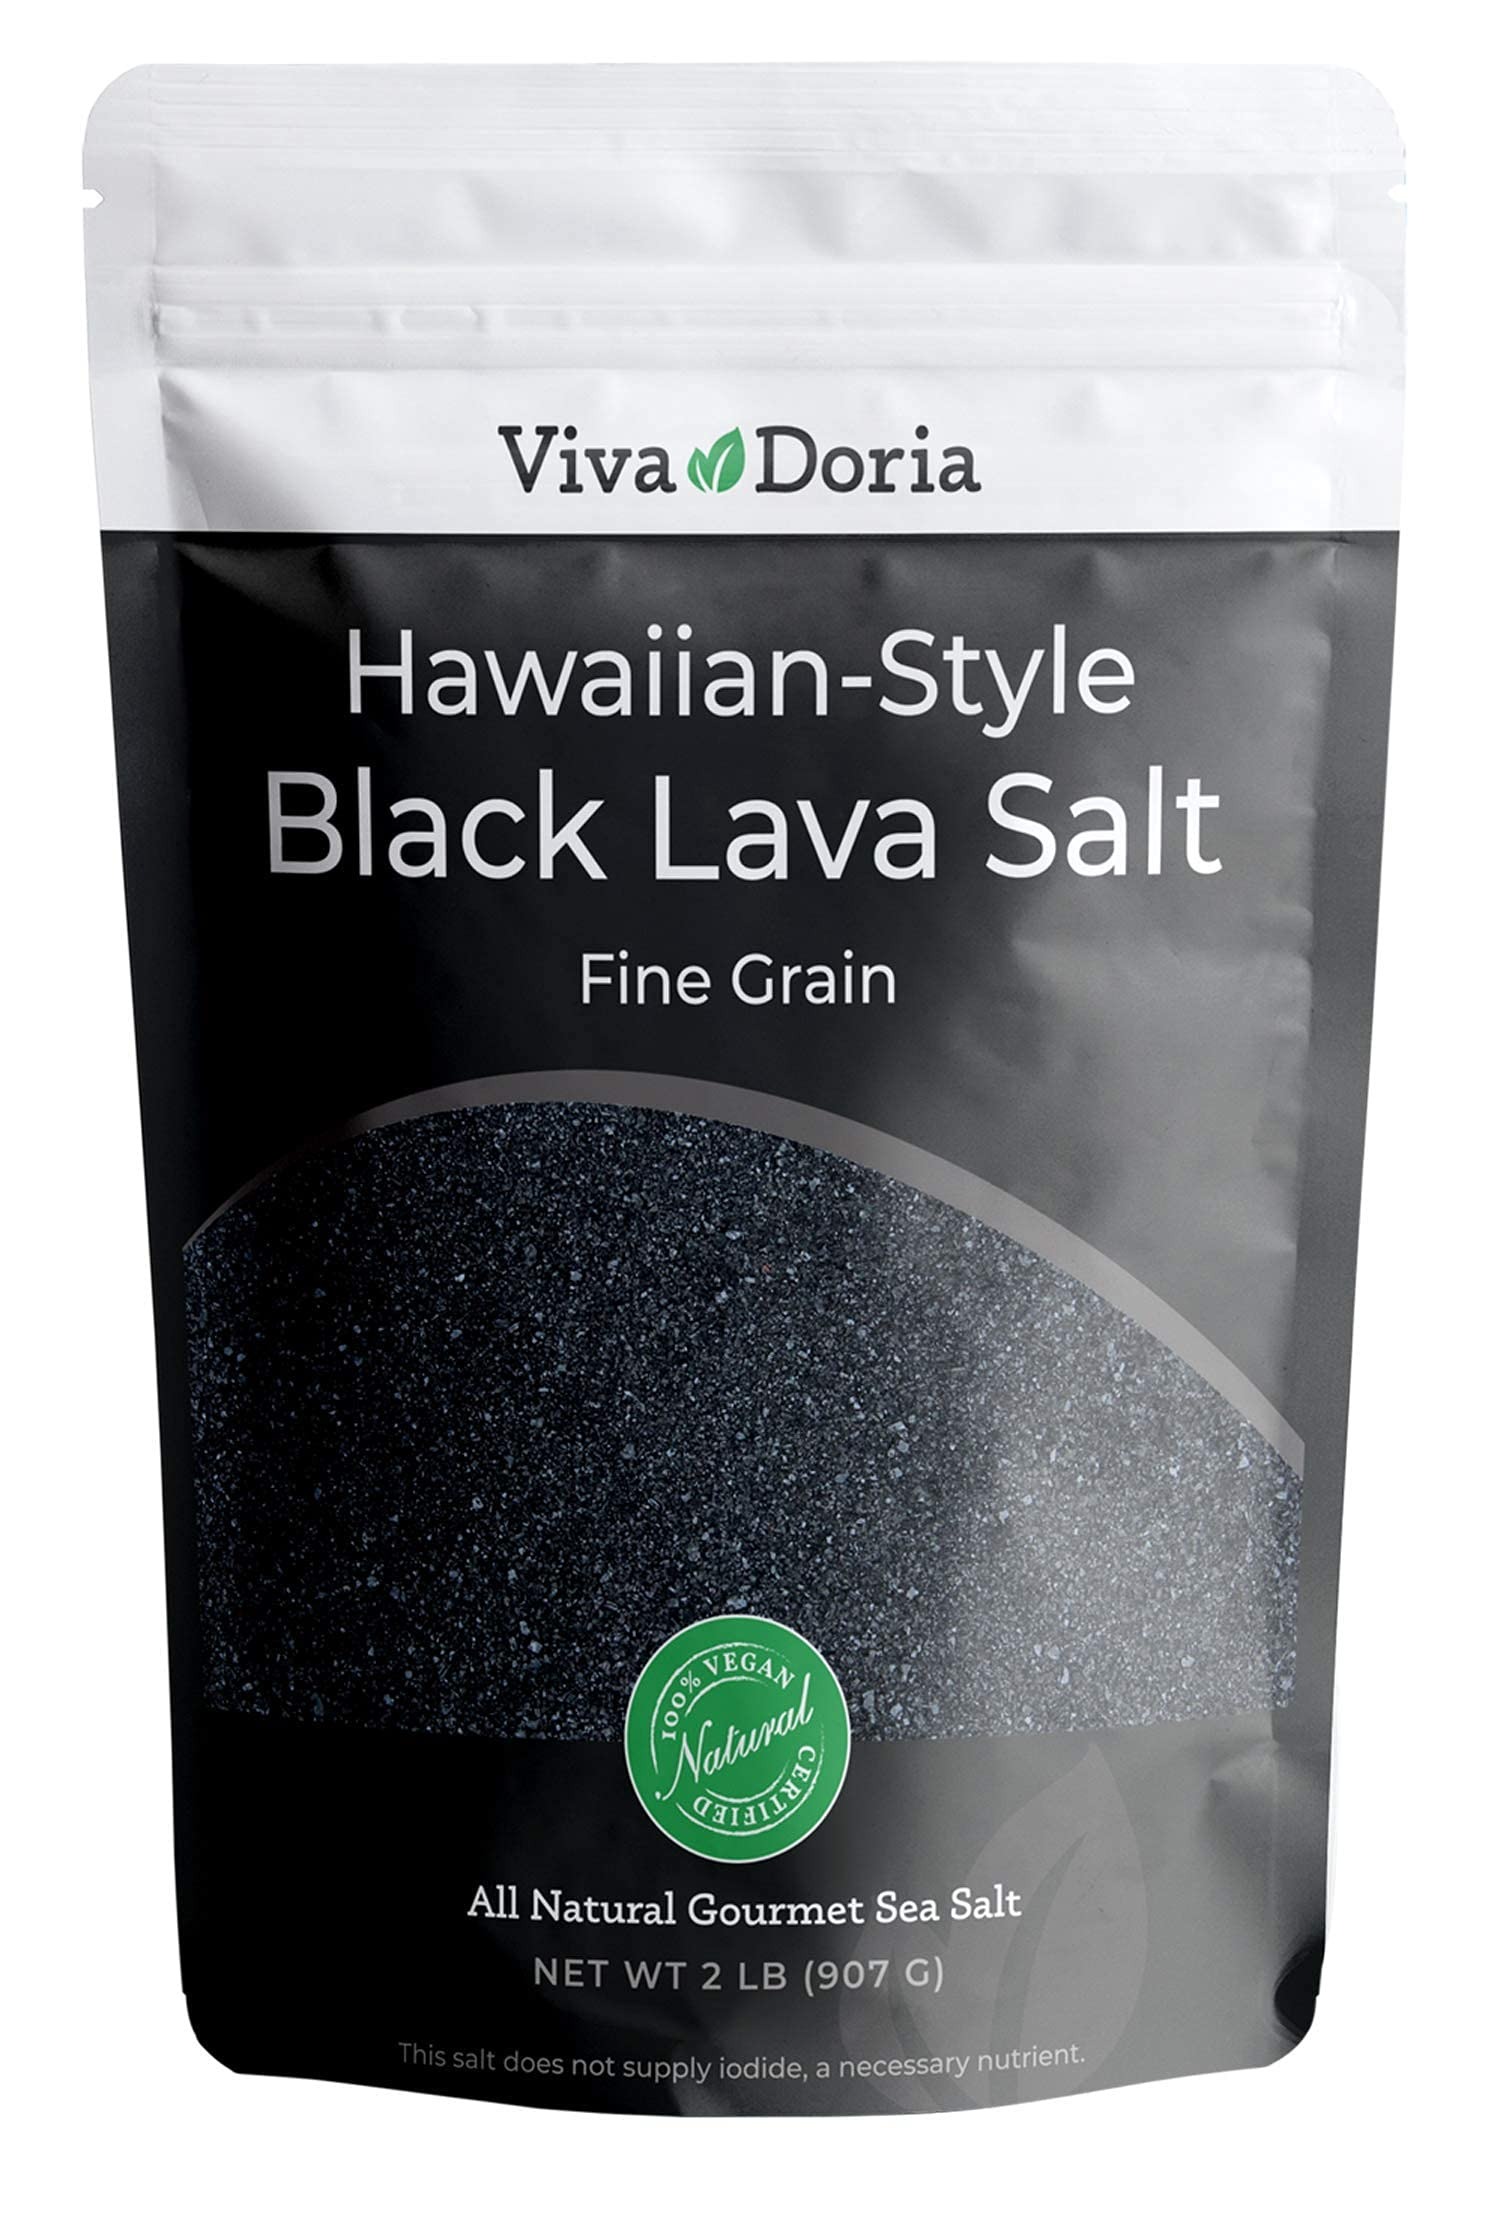
Item Name: Viva Doria Hawaiian Black Lava Sea Salt, Fine Grain, Lava Salt, 2 lb (907 g)
Bullet Point 1: THE BEST BLACK LAVA SEA SALT: Crafted with utmost care and sourced from the finest ingredients, it embodies the essence of volcanic landscapes and the purity of the surrounding seas. It is carefully certified to guarantee its origin and to maintain the highest standards of purity.
Bullet Point 2: VISUALLY CAPTIVATING: The striking visual appeal of great black lava sea salt adds a touch of elegance and sophistication to any dish. Its dark, shimmering crystals create a stunning contrast against lighter-colored ingredients, making it a visually captivating addition to both savory and sweet creations.
Bullet Point 3: SUPERIOR TASTE: You will discover a harmonious combination of smoky, earthy, and subtly briny undertones that work together in perfect harmony.
Bullet Point 4: RECLOSABLE STANDUP POUCH: Comes in a resealable standup pouch bag, making it convenient to use.
Product Description: The distinct character of Hawaiian black lava sea salt arises from the infusion of activated charcoal, infusing it with a deep black hue and imparting a depth of taste that is unparalleled. What truly sets it apart is the subtle, lingering smokiness that dances on your palate, evoking visions of a gentle campfire or the delicate essence of charred wood. This touch of smokiness adds layers of complexity and an enchanting element of intrigue to every dish. Beyond its smoky allure, Hawaiian black lava sea salt also carries a captivating touch of earthiness. This natural quality provides a grounding and harmonious taste that beautifully complements a wide range of culinary creations. Whether enhancing the flavors of succulent grilled meats, roasted vegetables boasting caramelized perfection, or delicately prepared seafood, this salt elevates every bite with a harmonious symphony of flavors.
Value: 32.0
Unit: Ounce

Price: 14.99